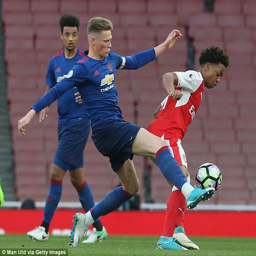
person started the game for football team